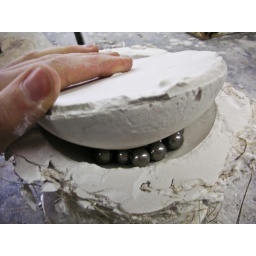
hydrocal cast in plaster base with hemp with ball bearings in plaster mold